Knowmadic

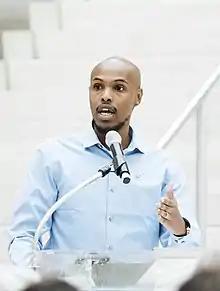

Ahmed Ali, better known by the pseudonym Knowmadic, is a Somali-Canadian poet, writer, actor, musician, and youth activist.